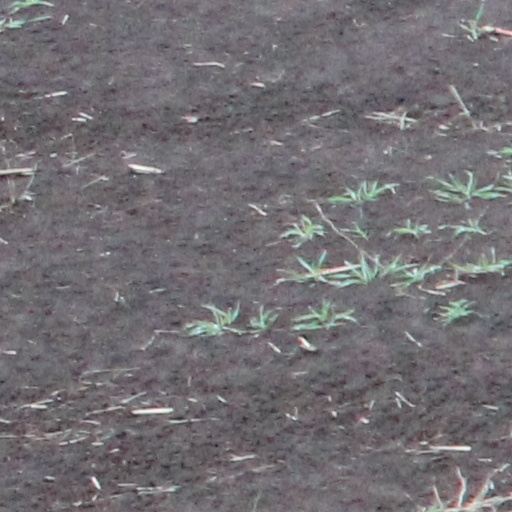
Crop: wheat